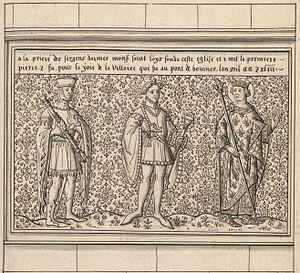
Pierre murale du XIVe siècle, autrefois à l'église Sainte-Catherine du Val des Écoliers de Paris, sur laquelle sont représentés le roi Louis IX et des sergents d'armes du temps de Charles V.
Le couvent Sainte-Catherine-du-Val-des-Écoliers, également appelée prieuré ou monastère ou église Sainte-Catherine-de-la-Couture à Paris est une ancienne église parisienne fondée par les sergents d'armes de la garde du roi, en mémoire de la bataille de Bouvines puis détruite à la fin du XVIIIᵉ siècle. Ces dépendances servirent de cimetière.
La masse d'armes est une arme contondante constituée d'une masse lourde accrochée au bout d'un bâton plus ou moins long. Arme voisine du gourdin, dérivée de l’outil masse, ce fut l'une des premières armes utilisées par l’humanité. Au Moyen Âge, l'amélioration des armures rend les coups de taille moins efficaces, les masses d'armes permettent alors d'enfoncer et de déformer ces protections provoquant ainsi des dommages importants.
Le sergent est un grade militaire.